Sen Soulintha

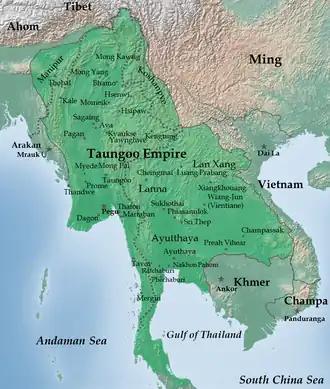
Toungoo Empire at its greatest extent (c.1580)

Lan Xang had previously been invaded by the Đại Việt in 1478, and the Burmese had briefly held the capital in 1564 and 1570, but with the third Burmese invasion in 1575 Lan Xang would have to formally recognize Burmese suzerainty for a period of over twenty years. However, faced with internal rebellion and perennial conflict with Ayutthaya the Taungoo Empire struggled to maintain control of Lan Xang throughout the period.